Gujarati–Portuguese conflicts

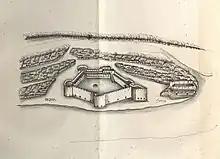
16th century Portuguese sketch of Bassein by Gaspar Correia.

In February 26, 1539, the new Portuguese governor of India Dom Garcia de Noronha signed a peace treaty with Coja Sofar as mediator, and among other things it stipulated that two other forts which the Portuguese had built on the island of Diu and been destroyed throughout the course of the siege would not be reconstructed and partitioned a number of revenues between the Sultan of Gujarat and the Portuguese.